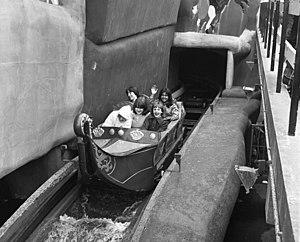
Old Mill, que l'on peut traduire en français par "vieux moulin" est un type d'attraction, ancêtre des barques scéniques. Ce type de parcours scénique a vu le jour à la fin du 19ᵉ siècle et est apparu sous différents noms comme Old Mill, River Cave ou Mill Chute. Populaire à partir du début des années 1900, quelques modèles sont encore en activités, même si ce type d'attraction tend à disparaître. Le concept est très proche des Tunnel of love.
Indianola Park ouverture au public le 8 juin.